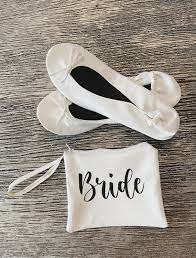
Label: Ballet Flat